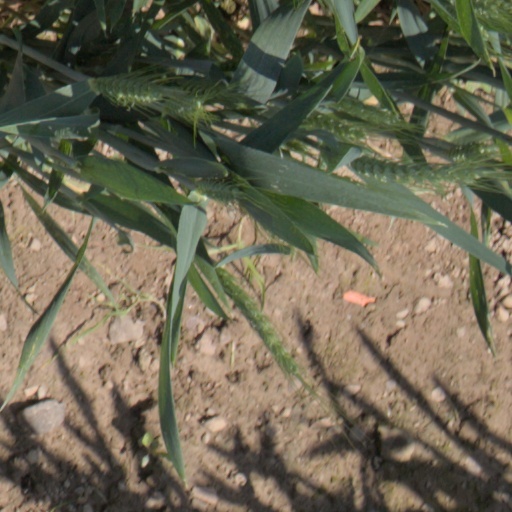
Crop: wheat